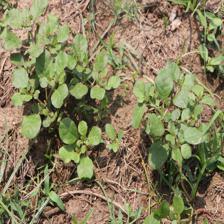
Label: BroadLeafWeed